Dorothy McKibbin

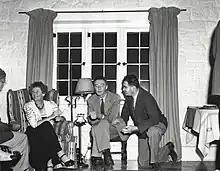
Isidor Isaac Rabi, Dorothy McKibbin, J. Robert Oppenheimer and Victor Weisskopf at Oppenheimer's home in Los Alamos in 1944

At first, McKibbin was unsure what they wanted her to do. Her duties evolved over time. She became Oppenheimer's deputy in Santa Fe, and ran the housing office, which was nothing more than a front for the top secret laboratory under construction away. This became the Los Alamos Laboratory, but the name was never used in Santa Fe. It was simply "the Hill". She was acquainted with Los Alamos, being friends with the poet and author Peggy Pond Church, the daughter of Ashley Pond, the founder of the Los Alamos Ranch School there.